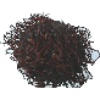
Label: Rambutan 1